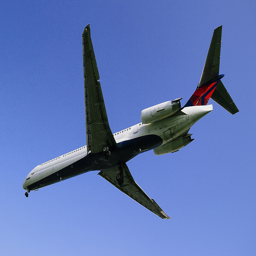
a large plane is flying through the sky
A large twin engine jet plane in the sky.
A military aircraft is flying in the sky carrying two bombs.
A large commercial airliner under a clear blue sky.
A plane begins to prepare for landing in the sky